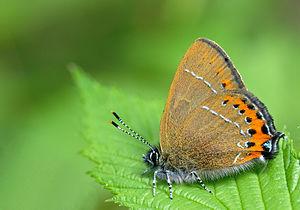
Cet article recense les rhopalocères de France métropolitaine, c'est-à-dire les lépidoptères appartenant aux familles des Hesperiidae, Papilionidae, Pieridae, Riodinidae, Lycaenidae et Nymphalidae.
La Thècle du prunier est une espèce de lépidoptères de la famille des Lycaenidae et de la sous-famille des Theclinae.